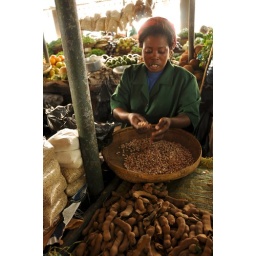
At a fruit market in Maputo, Mozambique